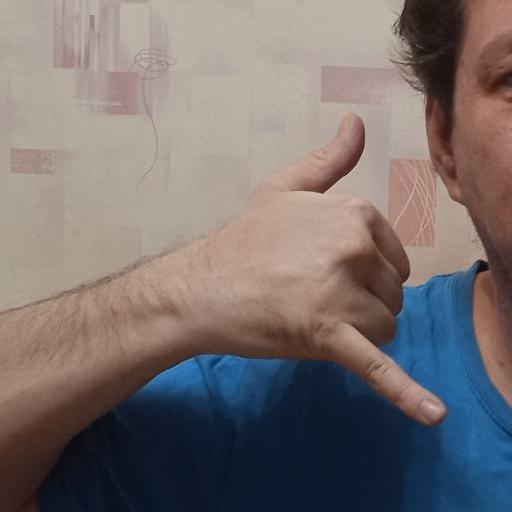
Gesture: call